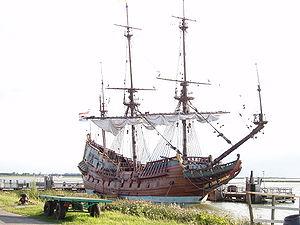
Réplique du Batavia aux Pays-Bas
Ce glossaire maritime liste les principaux termes techniques utilisés par le monde maritime et les marins.
François ou Francesco Pelsaert est un navigateur et explorateur hollandais.
Un indiaman est un navire de type variable, affrété ou armé par la Compagnie anglaise des Indes orientales ou la Compagnie néerlandaise des Indes orientales.
Le Batavia est un Retourschip néerlandais qui fut affrété par la Compagnie néerlandaise des Indes orientales en direction des Indes néerlandaises et qui fit naufrage à proximité de l'Australie le 4 juin 1629. Les survivants de la catastrophe débarquèrent sur l'archipel des Abrolhos de Houtman, et furent victimes d'un des plus horribles massacres connus du XVIIᵉ siècle. Toutes causes de mort réunies, seul un tiers des passagers et hommes d'équipage survécut à ce drame.